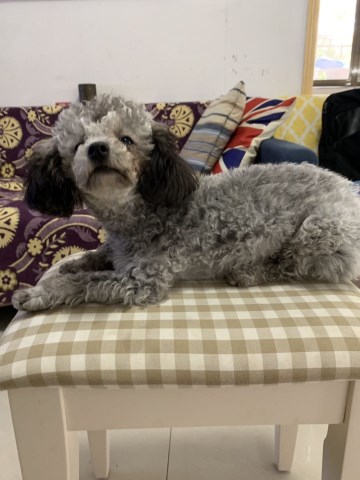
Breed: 7449-n000128-teddy